Jack Lowden

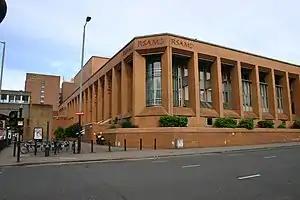
The Royal Scottish Academy of Music and Drama, where Lowden studied.

Jack Lowden was born in Essex in 1990 of Scottish parents. His parents went to England to have IVF treatment for the pregnancies and births of both Jack and his younger brother Calum. He grew up in the Scottish village of Oxton. Calum trained as a ballet dancer from a young age at the Manor School of Ballet in Edinburgh, and later at the English National Ballet School and the Royal Ballet School in London, before joining the Royal Swedish Ballet. As a child, Lowden attended the dance classes at Manor School of Ballet as well, but found he was better at, and more suited to, acting. As a child, however, he wanted to be a footballer.